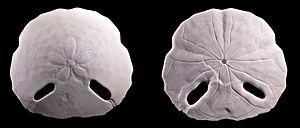
Echinodiscus tenuissimus - Vue dorsale et ventrale du même test (7cm) - Bali Indonésie
Les Scutellina sont un sous-ordre d'oursins plats.
Sculpsitechinus tenuissimus est une espèce d’oursin plat de la famille des Astriclypeidae.